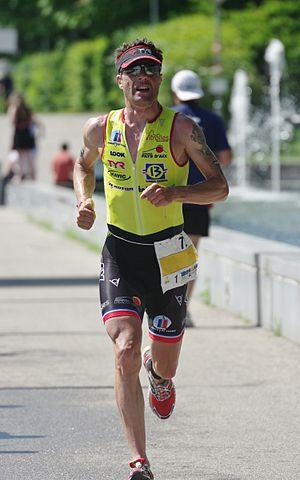
François Chabaud né le 5 octobre 1971, est un triathlète professionnel français, champion de France de triathlon longue distance en 2004.